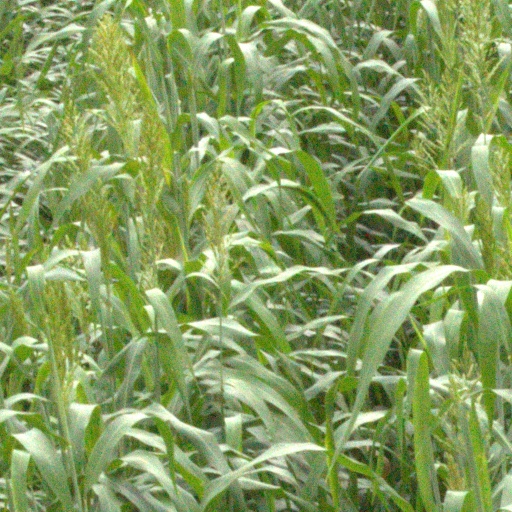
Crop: sorghum